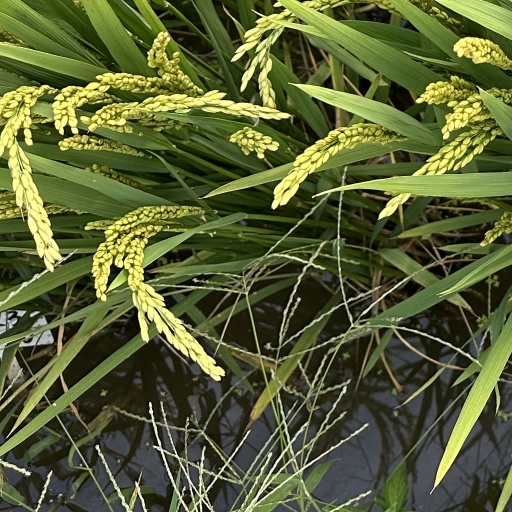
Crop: rice